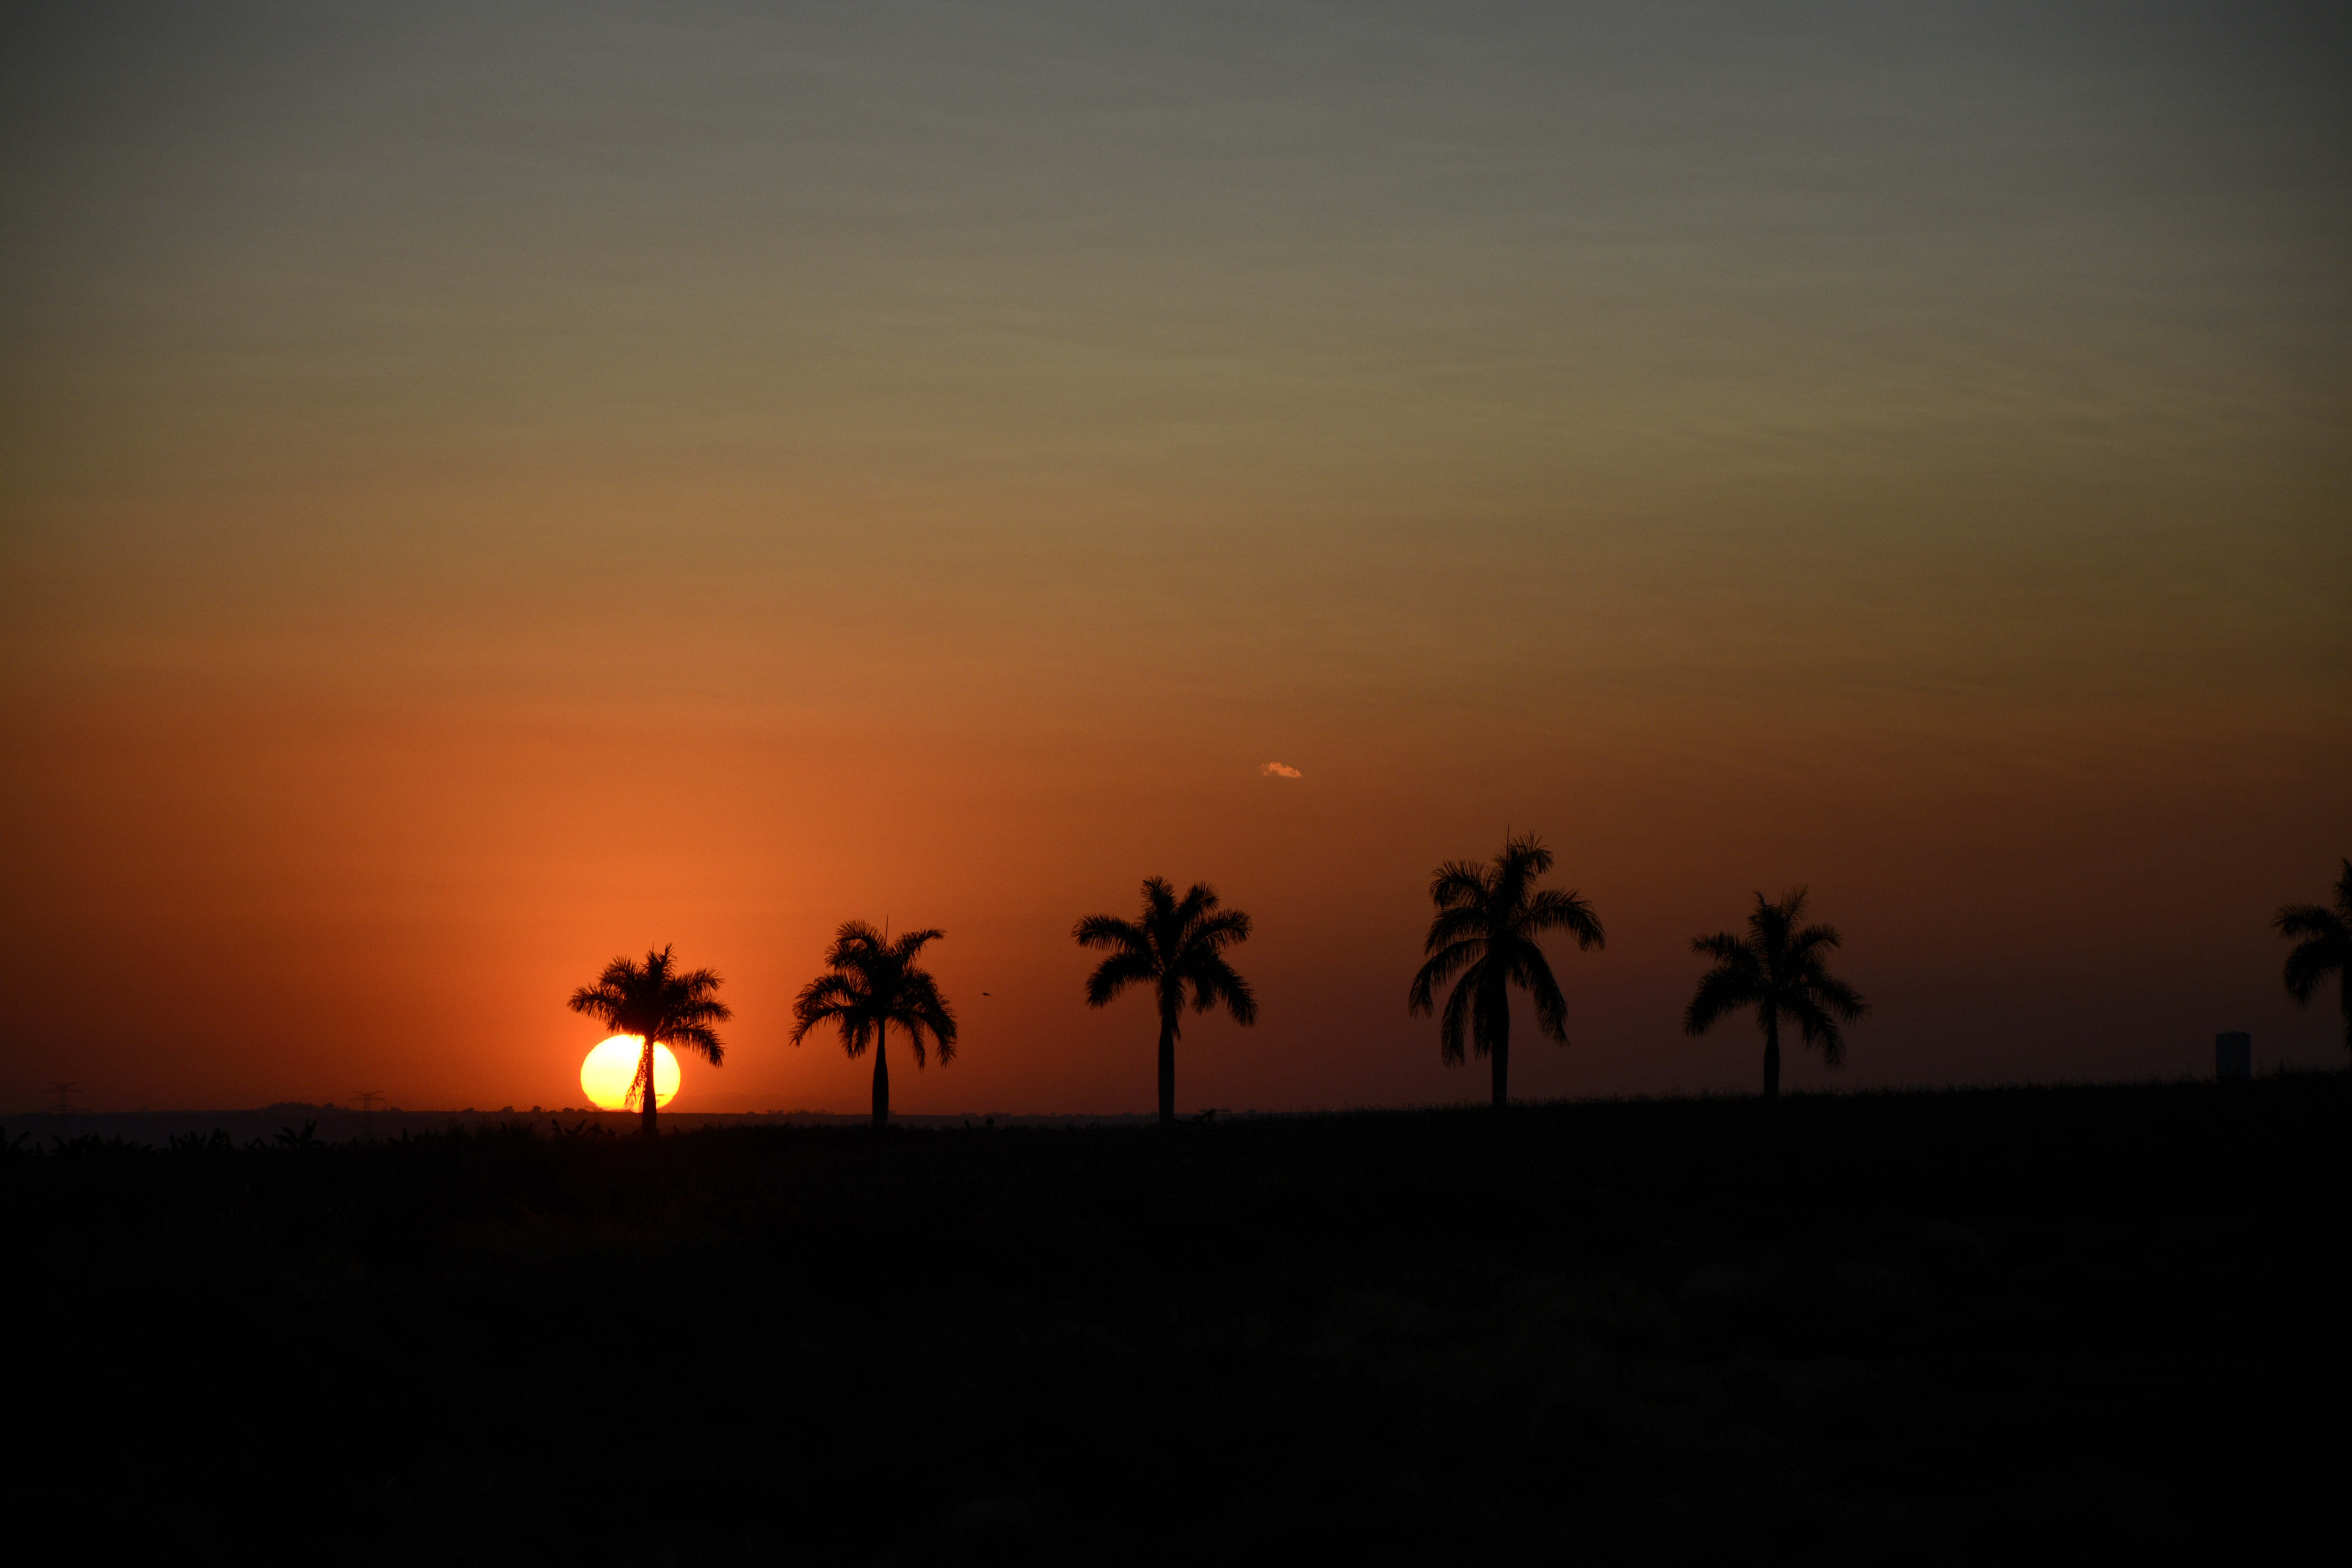
landscape, tree, nature, horizon, silhouette, sky, sun, sunrise, sunset, sunlight, morning, dawn, dusk, evening, twilight, savanna, sol, afternoon, eventide, ceu, afterglow, against light, end of afternoon, coconut tree, atmospheric phenomenon